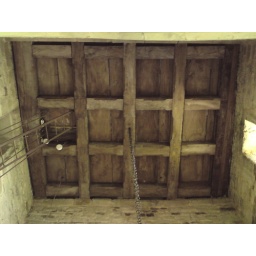
Latticed wooden ceiling within church tower of Throckmorton church